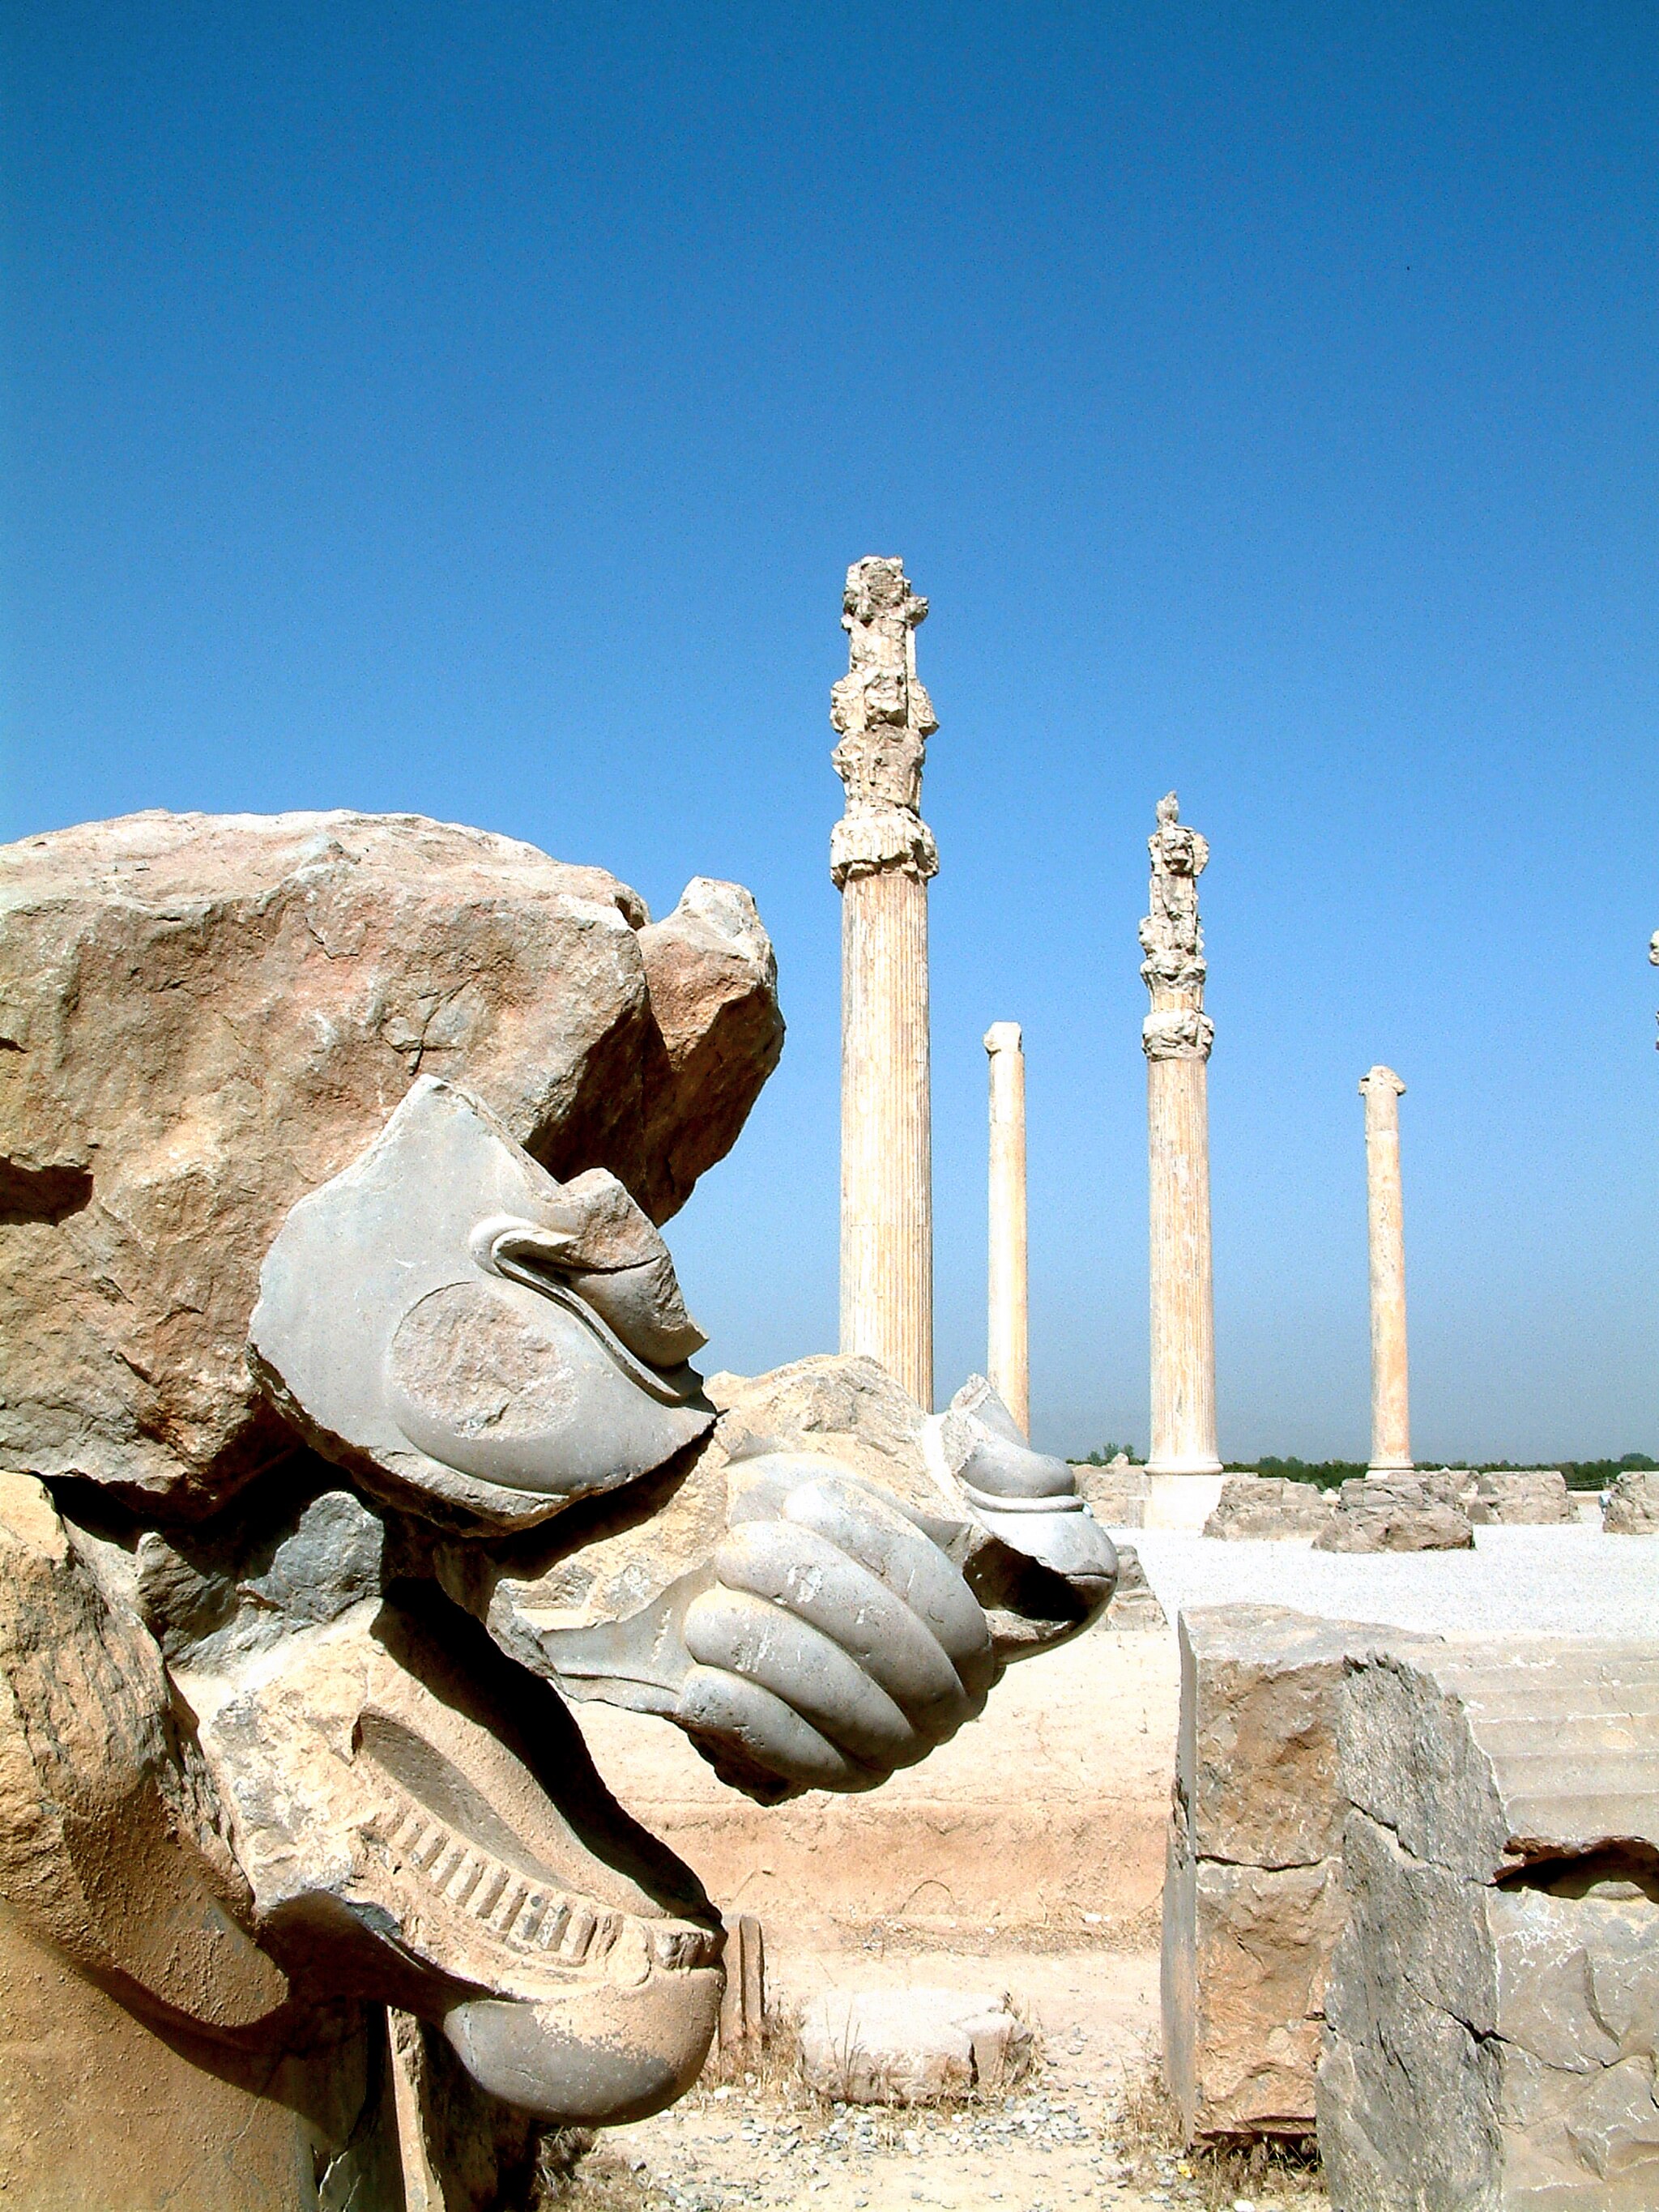
Title: Iran Persepolis - panoramio
Description: Iran_Persepolis
Date: Taken on 27 May 2004
Categories: Panoramio files uploaded by Panoramio upload bot, Panoramio images reviewed by trusted users, Iran photographs taken on 2004-05-27, Photos from Panoramio, Files with coordinates missing SDC location of creation, 2004 in Persepolis, Lion capitals in Persepolis, Photos from Panoramio ID 731387